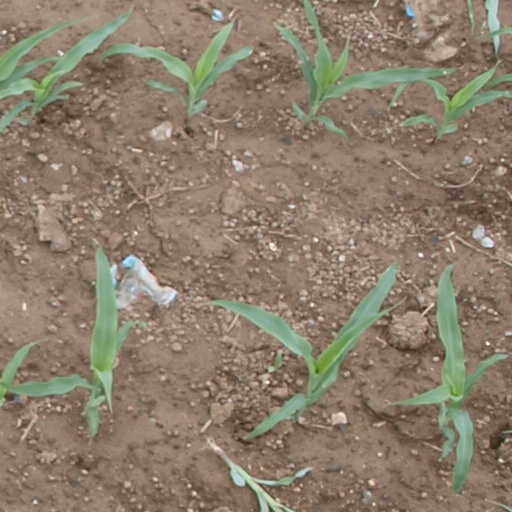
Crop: maize; corn